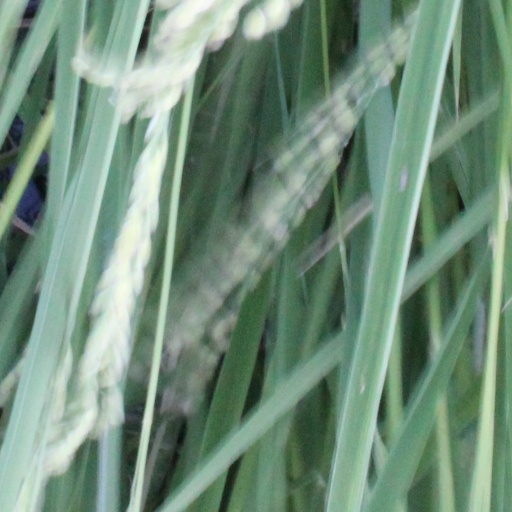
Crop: rice